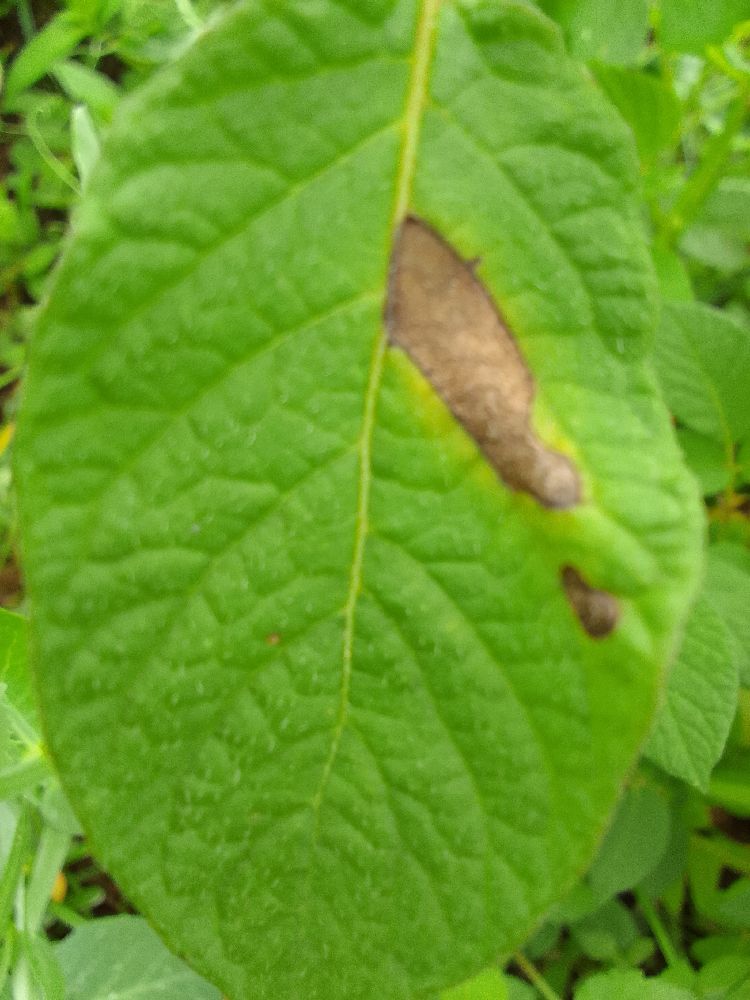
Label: Late blight